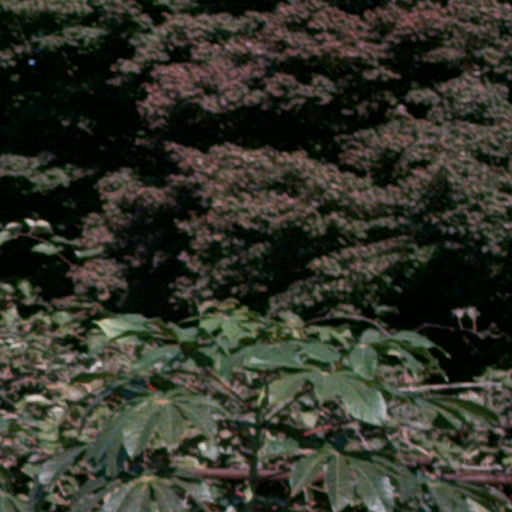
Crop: cassava